Rubén Darío Salas

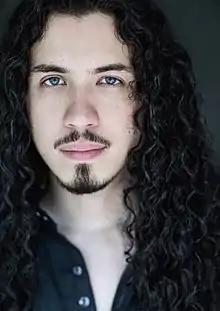

Rubén Darío Salas is a Latin Grammy-winning audio engineer and music producer.